Woman Patriot Corporation

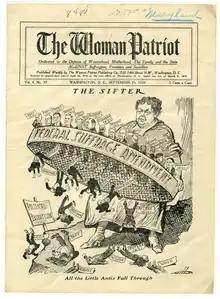
An issue of "The Woman Patriot", an anti-suffragist publication previously associated with NAOWS and later with the WPC

The Woman Patriot Corporation (WPC) was an American Progressive Era organization formed by women who had been previously active in the National Association Opposed to Women's Suffrage. The group identified as anti-communist, anti-pacifist, and anti-feminist. The WPC was formed in response to the then-recent enfranchisement of women via the Nineteenth Amendment on August 26, 1920.